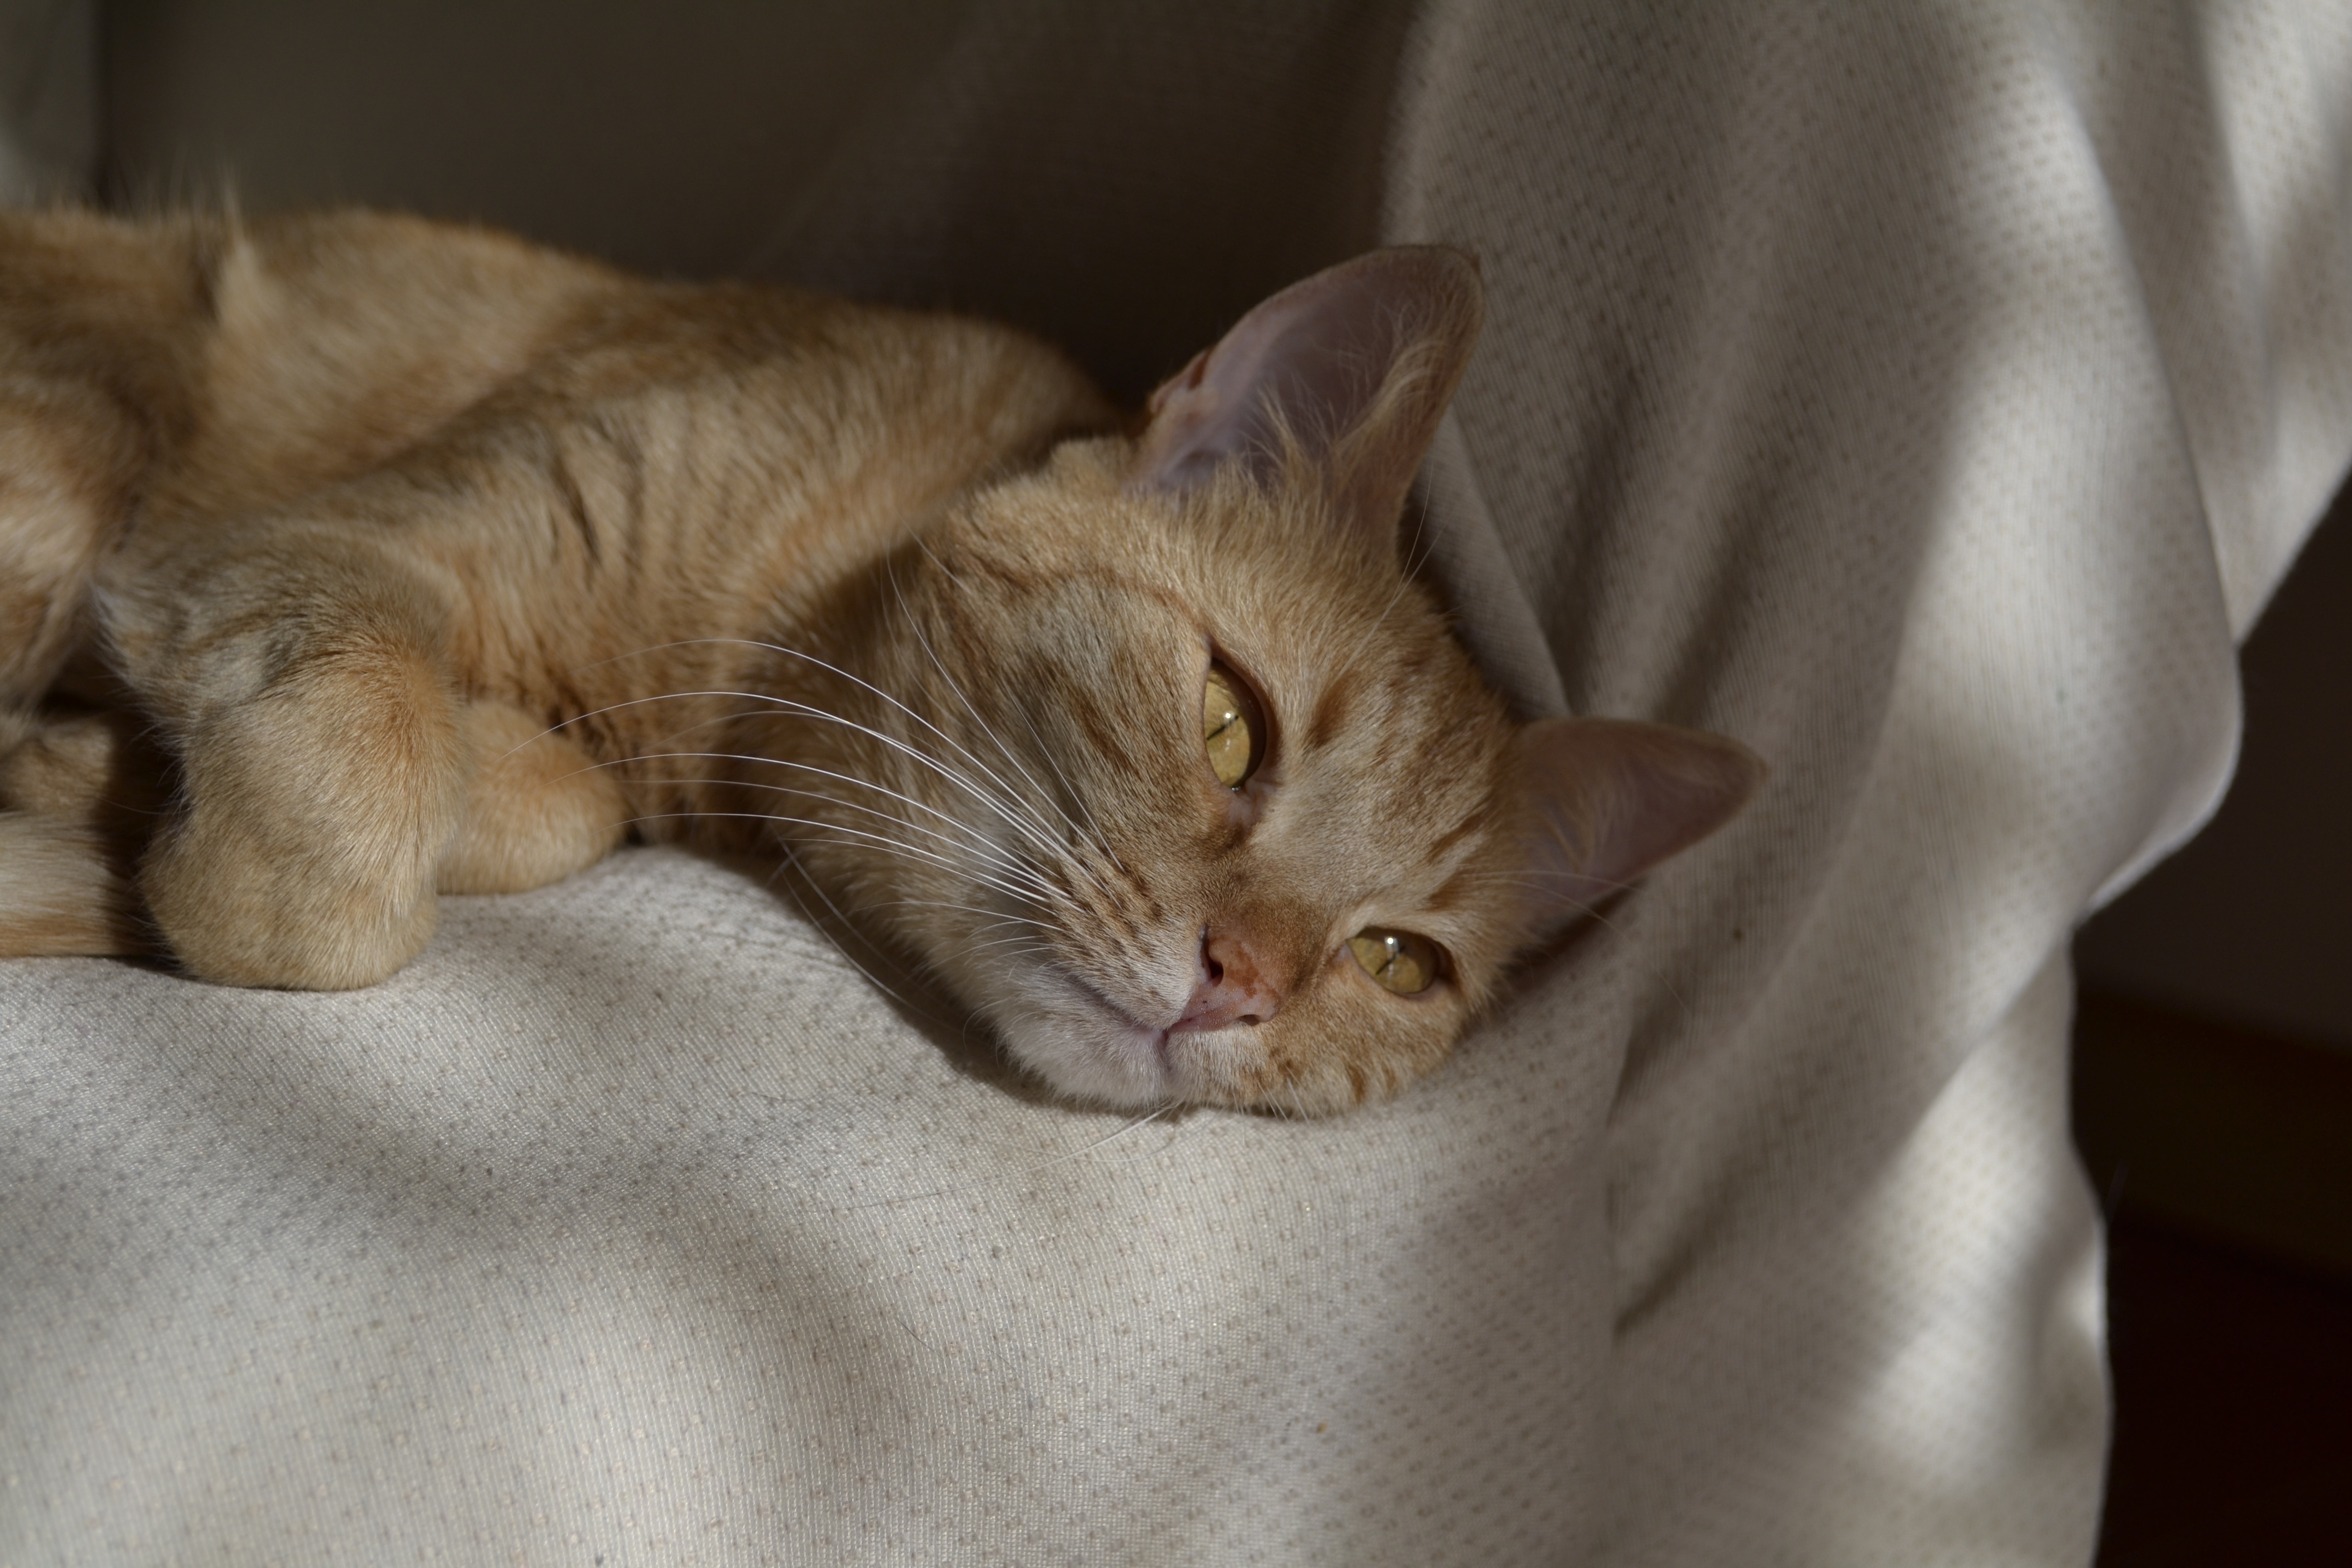
kitten, cat, mammal, nose, whiskers, animals, look, skin, vertebrate, small to medium sized cats, cat like mammal, carnivoran, domestic short haired cat